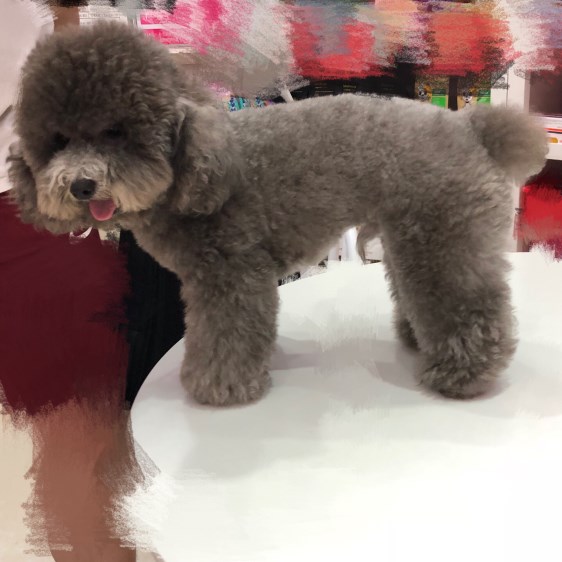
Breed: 2925-n000114-toy_poodle